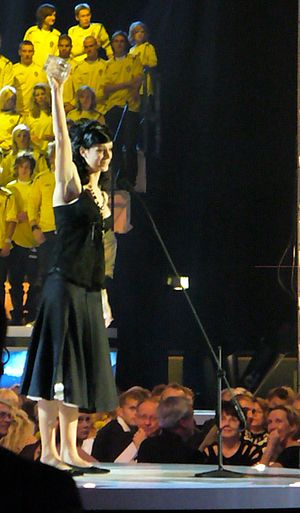
Diamantbollen
Diamantbollen, svensk for Diamantbolden, er en årlig pris, der uddeles til Sveriges bedste kvindelige fodboldspiller. Prisen uddeles af Sveriges fodboldforbund og avisen Sydsvenskan. Prisen uddeles samtidig med den mandlige udgave, som kaldes Guldbollen.